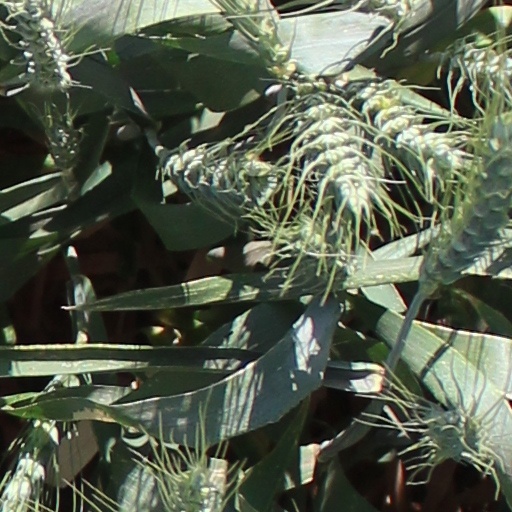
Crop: wheat